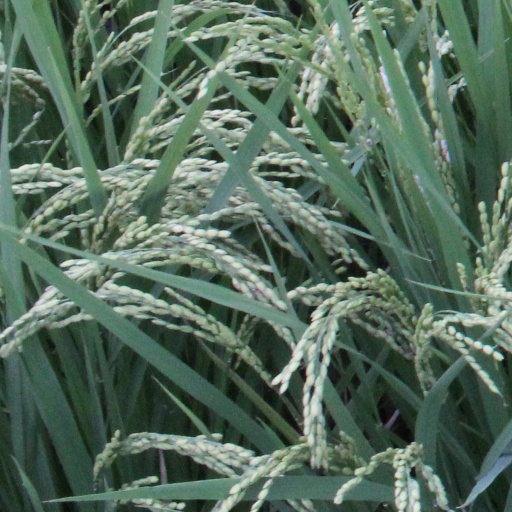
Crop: rice